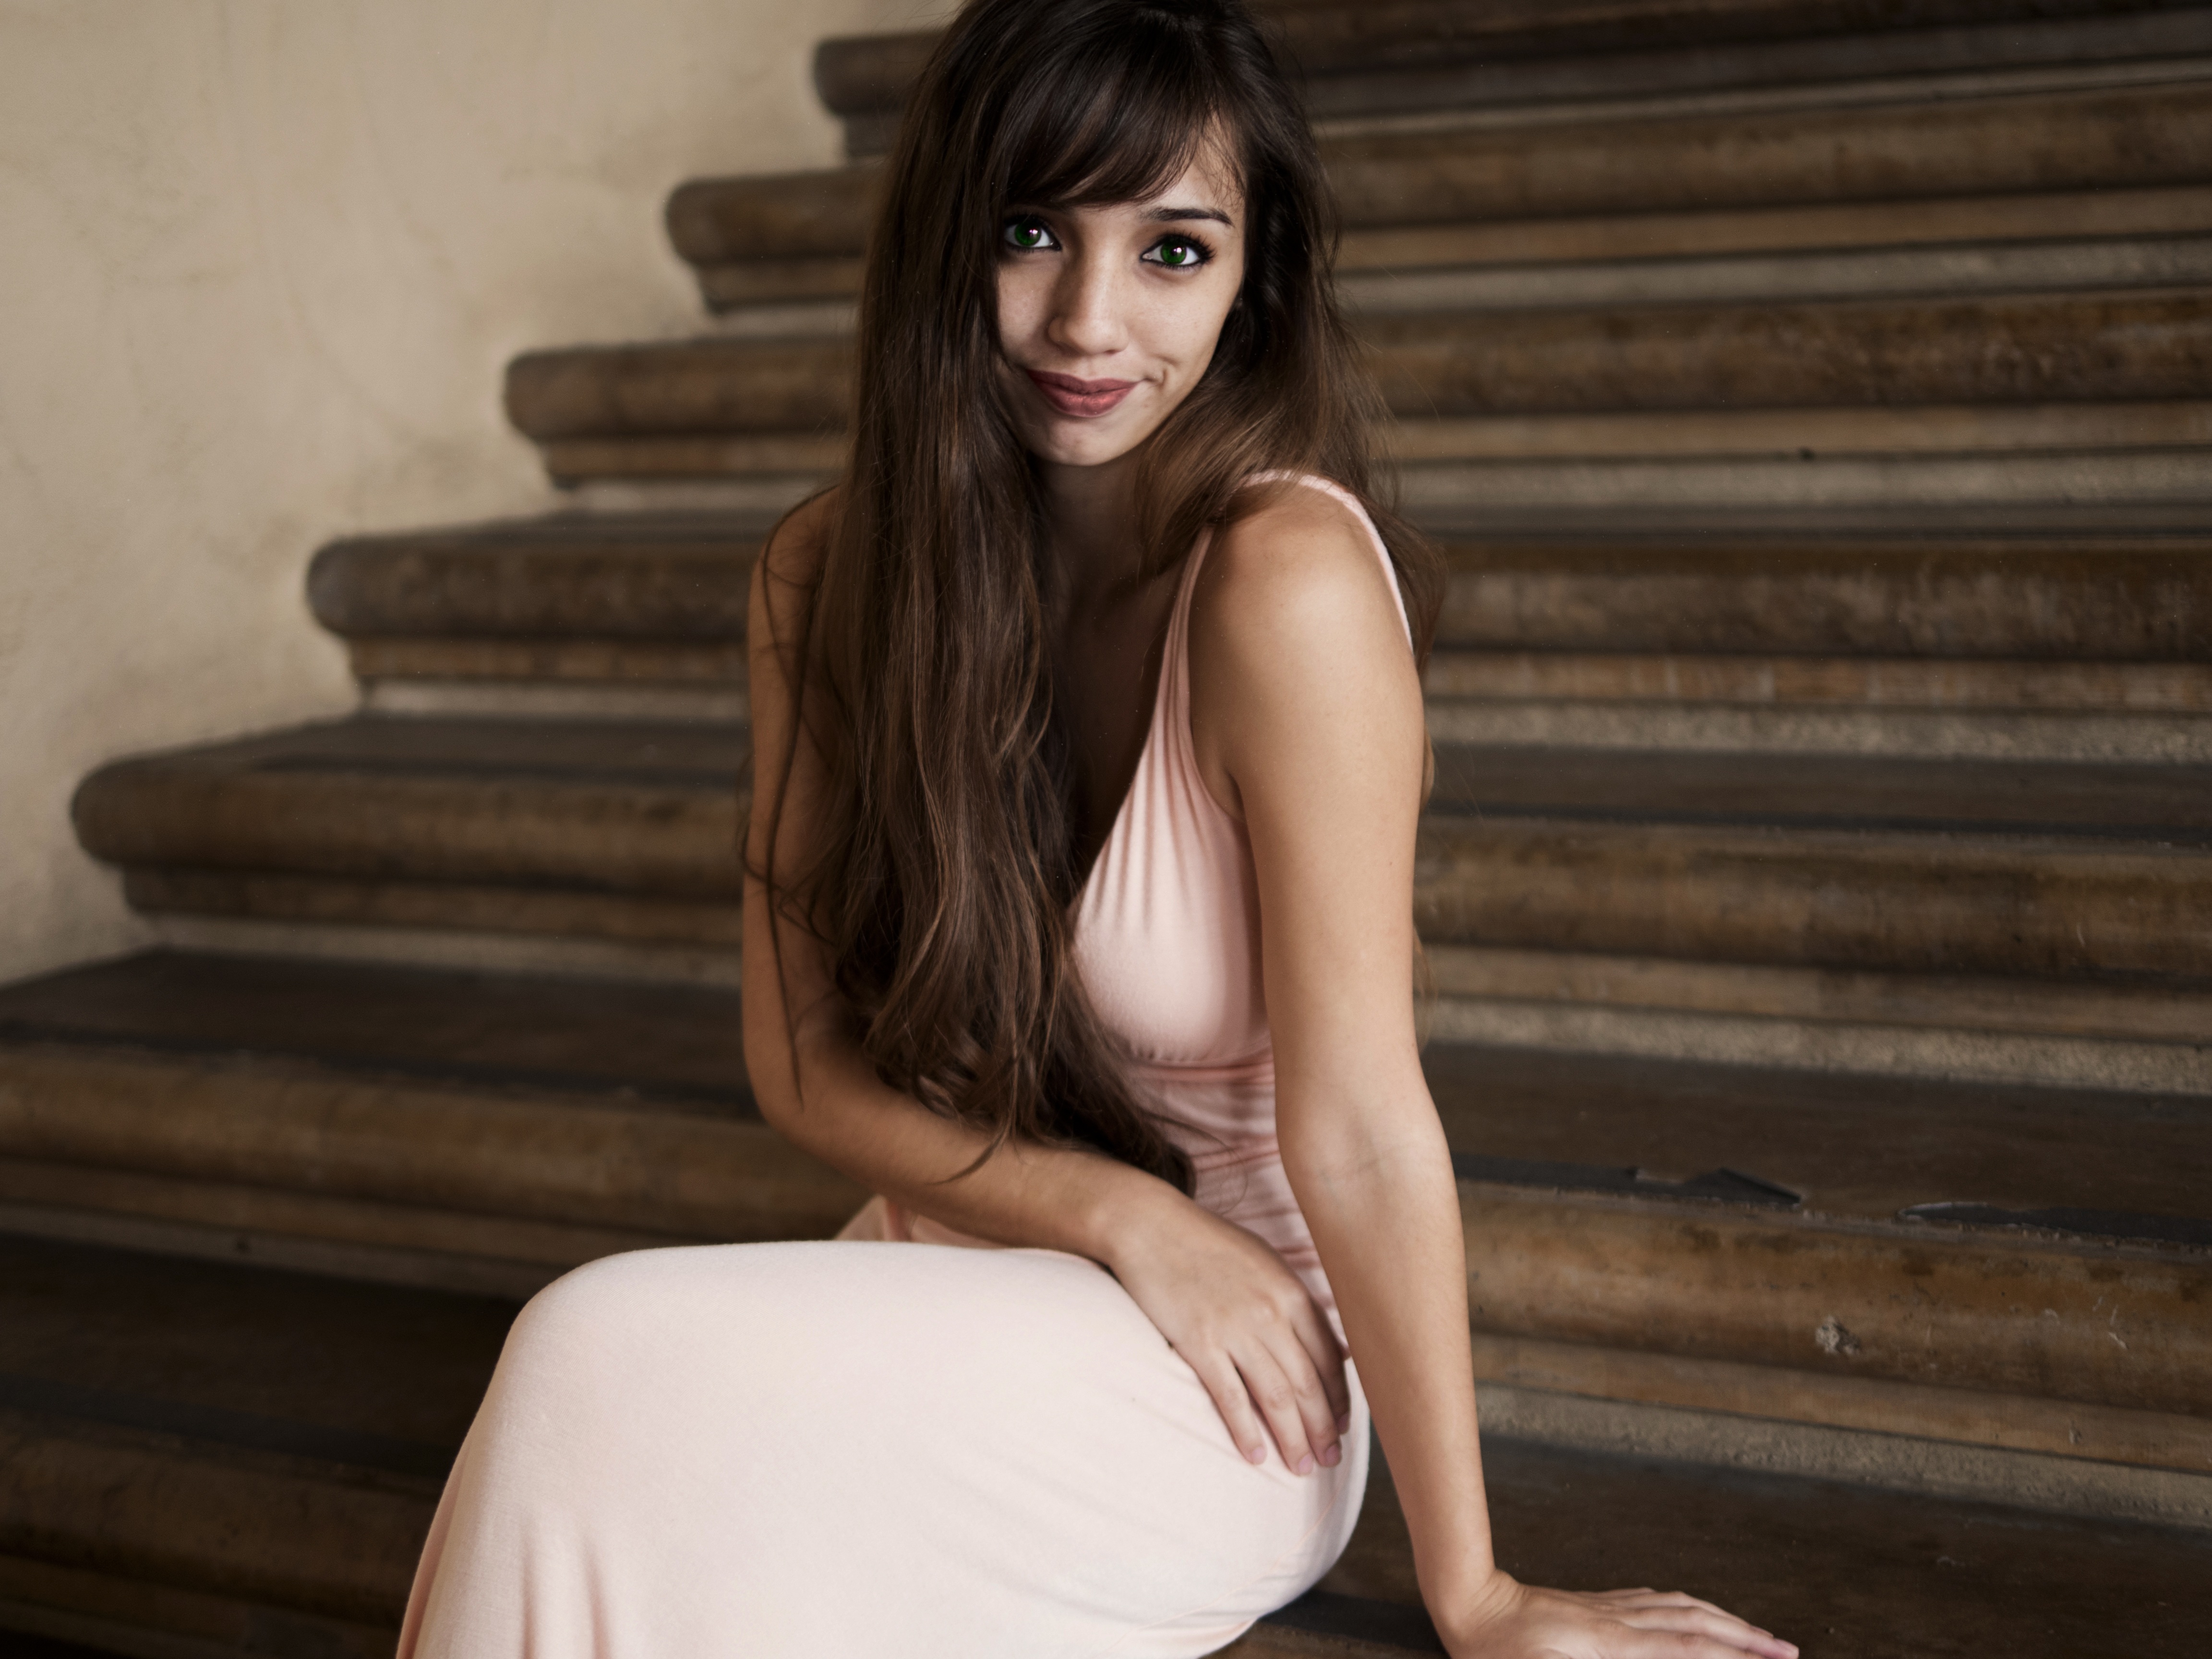
hand, person, girl, woman, hair, photography, vintage, leg, portrait, model, finger, sitting, fashion, clothing, hairstyle, smile, long hair, human body, black hair, stairs, beauty, beautiful, blond, photo shoot, long dress, red lips, brown hair, portrait photography, wavy hair, human positions, art model, supermodel